Kelly Racing

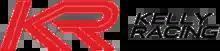
Former Kelly Racing logo

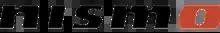
Former Nismo logo

Despite some initial hurdles, the team was formed in 2009, after several months of preparation. The two sons of the owners, Rick and Todd were lead drivers for 2009, with sponsorship from Jack Daniel's. Jack Perkins and Dale Wood (though later replaced by Mark McNally), were confirmed as drivers of the third and fourth Kelly Racing entries.